Bewl Valley Sailing Club

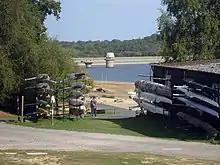

Bewl Valley Sailing Club was a sailing dinghy and windsurfing club that had approximately 920 full members (1,400 capacity), but entered into insolvency administration in 2015 and closed. Its former premises at Bewl Water are now occupied by the site's current tenant, the Markerstudy Group.